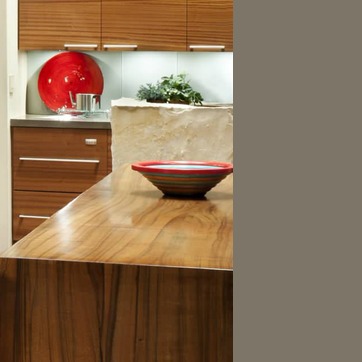
Material: ceramic